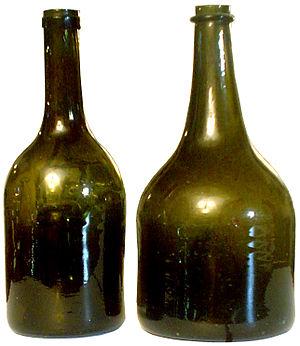
Deux bouteilles à vin de Meuse, dites «
L’histoire de la vigne et du vin est si ancienne qu’elle se confond avec l'histoire de l’humanité. La vigne et le vin ont représenté un élément important des sociétés, intimement associés à leurs économies et à leurs cultures. Le vin synonyme de fête, d'ivresse, de convivialité, qui a investi le vaste champ des valeurs symboliques, est aujourd'hui présent dans la plupart des pays du monde. Son existence est le fruit d’une longue histoire mouvementée.
Une bouteille de vin est une bouteille, généralement en verre, qui est spécialement destinée à contenir du vin. En général, elle porte une étiquette présentant le vin contenu.
Statte est un quartier de la ville belge de Huy, située en Région wallonne dans la province de Liège.
Créés par l'association sans but lucratif La Rawète, gérés par une petite équipe de bénévoles, la bibliothèque et le musée de la Gourmandise sont situés à Hermalle-sous-Huy en Belgique et sont consacrés à l'histoire de la gastronomie.